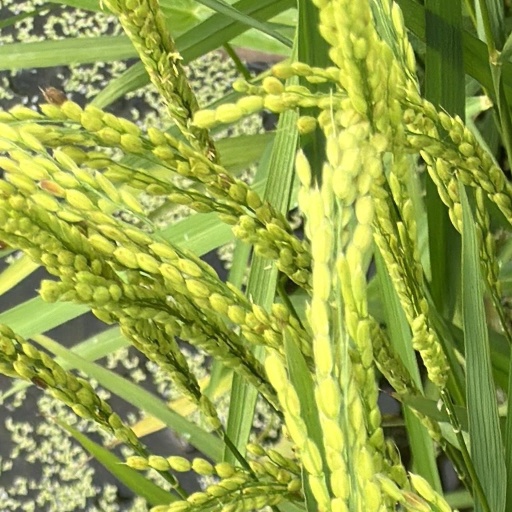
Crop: rice